Kyiv

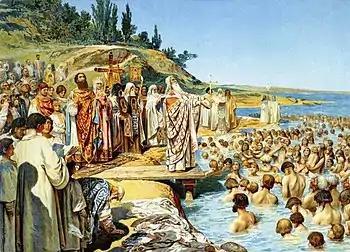
"The Baptism of Kievans", a painting by Klavdiy Lebedev

There are several legendary accounts of the origin of the city. One tells of members of a Slavic tribe (Eastern Polans), brothers Kyi (the eldest, after whom the city was named), Shchek, Khoryv, and their sister Lybid, who founded the city (See the "Primary Chronicle"). Another legend states that Saint Andrew passed through the area in the 1st century. Where the city is now he erected a cross, where a church later was built. Since the Middle Ages an image of Saint Michael has represented the city as well as the duchy.